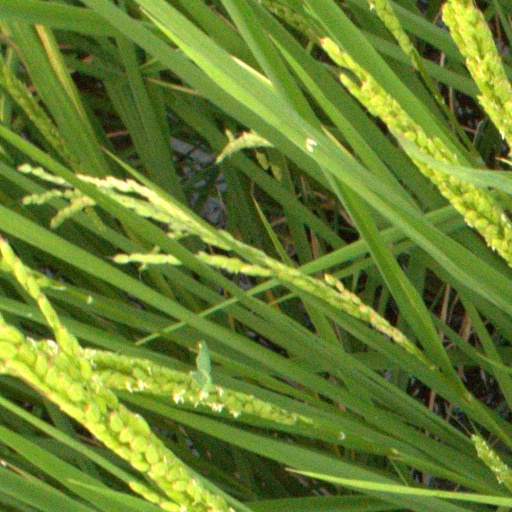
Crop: rice